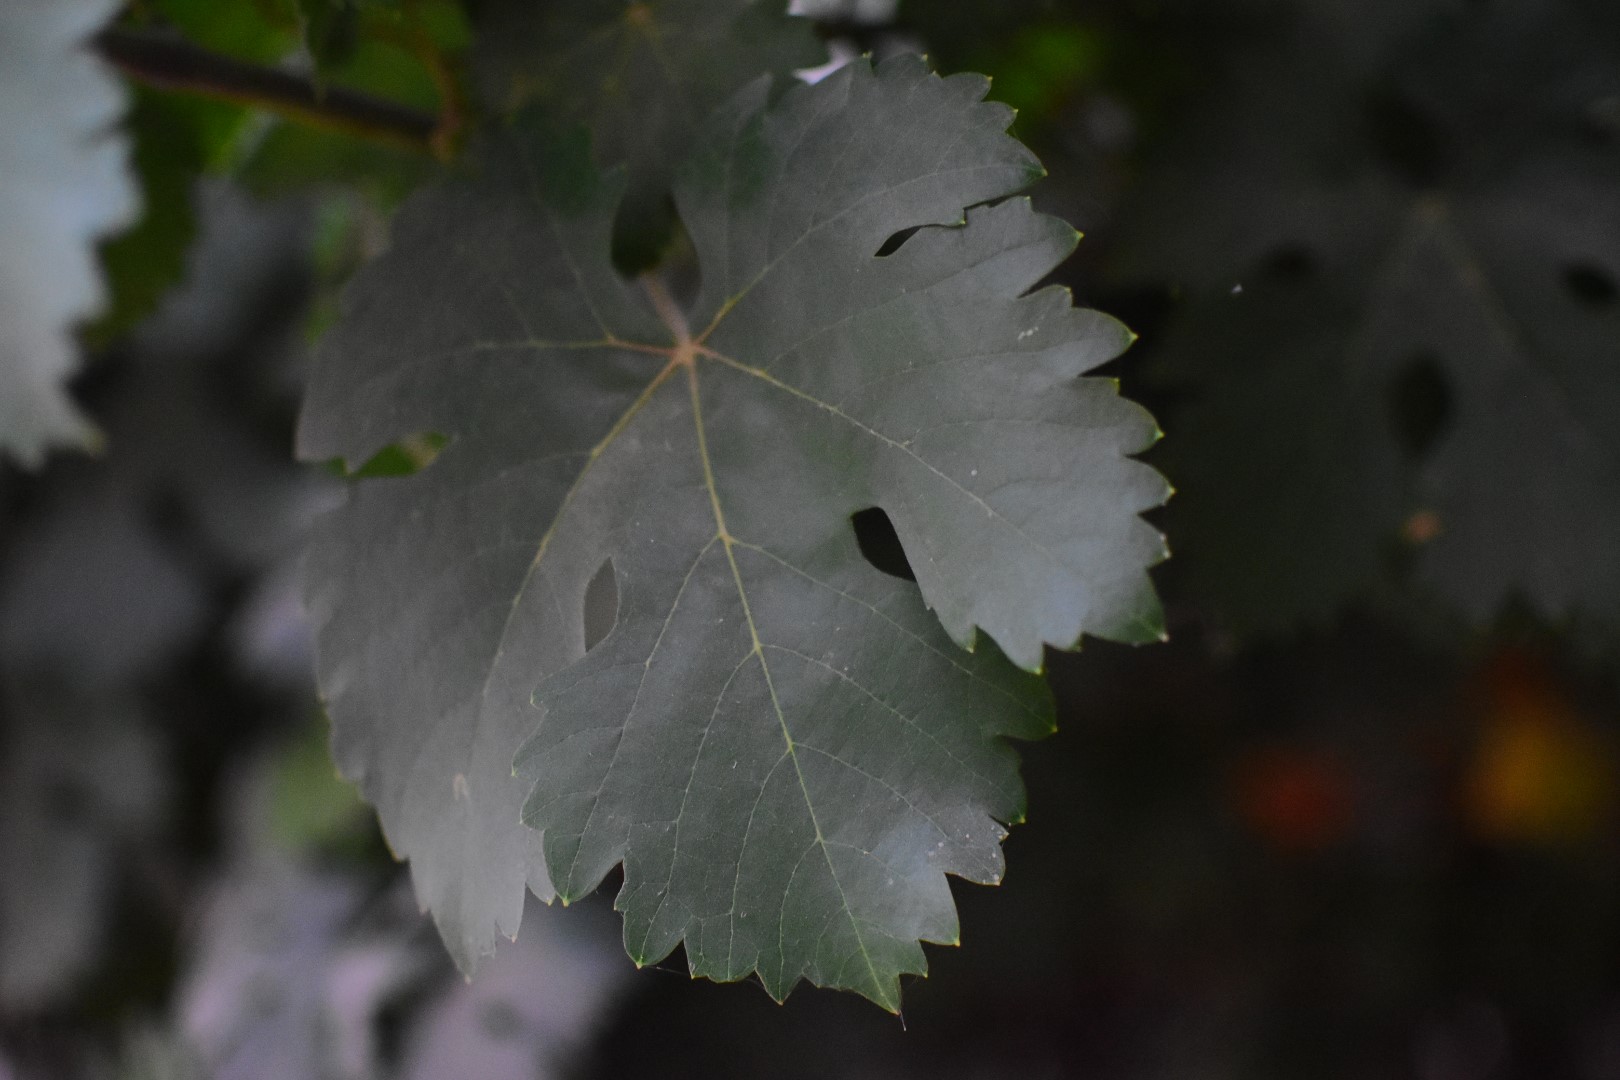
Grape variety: Aswud Balad